Croatia men's national handball team

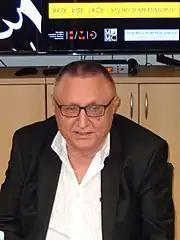
Željko Kavran, the Chairman of the Croatian Handball Federation 1995–2008.

On the second Olympics in which Croatian athletes performed under the banner of the Croatian flag and won their first gold medal. This was won by the athletes who were least expected to win it, handball players. They were sent off to Atlanta without hope, because at the European Championship in 1996 they had finished in a weak fifth place, and relations in the national team were bad. Coach Abas Arslanagić quit during the end of the European championship and the national handball selection was filled with confrontation and fights. 38 days before the Olympic Games, the team was taken over by coach Velimir Kljaić, whose statement: "Will go back swimming if we don't win a medal" no one took seriously.